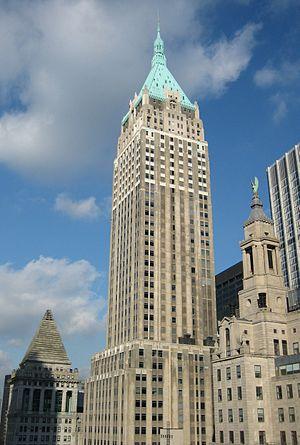
40 Wall Street, ou Trump Building, est un gratte-ciel de 71 étages et de 282,5 mètres de haut situé dans l'arrondissement de Manhattan, à New York.
Cet article traite de divers aspects de l'architecture de New York. Connue pour ses gratte-ciel de Manhattan, la ville de New York recèle bien d'autres formes d'architecture qui constituent un résumé de l'histoire de l'architecture américaine et de l'architecture contemporaine.